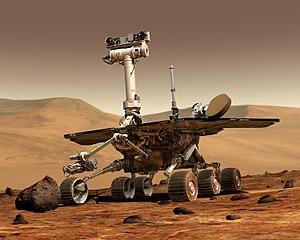
Vue d'artiste d'un Mars Exploration Rover (litt. «
La vision par ordinateur est une branche de l'intelligence artificielle dont le principal but est de permettre à une machine d'analyser, traiter et comprendre une ou plusieurs images prises par un système d'acquisition.
Un spectromètre est un appareil de mesure permettant de décomposer une quantité observée — un faisceau lumineux en spectroscopie, ou bien un mélange de molécules par exemple en spectrométrie de masse — en ses éléments simples qui constituent son spectre. En optique, il s'agit d'obtenir les longueurs d'onde spécifiques constituant le faisceau lumineux tandis que, pour un mélange chimique, il s'agira d'obtenir les masses spécifiques de chacune des molécules. Des spectromètres sont également utilisés en acoustique afin d'analyser la composition d'un signal sonore. De façon générale l'étude des spectres est appelée la spectrométrie.
Opportunity, alias MER-B, est la deuxième astromobile de la mission Mars Exploration Rover de l'agence spatiale américaine, la NASA, lancé vers la planète Mars en 2003. L'engin qui s'est posé sur Mars le 25 janvier 2004 dans la région équatoriale de Terra Meridiani avait pour but d'étudier la géologie de Mars et de déterminer en particulier le rôle joué par l'eau dans l'histoire de la planète. Sa mission qui devait durer 90 jours s'est achevée officiellement en février 2019. Cette durée de vie beaucoup plus longue que celle de son jumeau Spirit lui a permis de parcourir 45,16 km et de largement dépasser les objectifs scientifiques assignés.
Spirit, alias MER-A, est l'un des deux astromobiles de la mission Mars Exploration Rover de l'agence spatiale américaine, la NASA, lancé vers la planète Mars en 2003. L'engin qui s'est posé sur Mars le 4 janvier 2004 dans le cratère Goussev avait pour but d'étudier la géologie de Mars et de déterminer en particulier le rôle joué par l'eau dans l'histoire de la planète. Sa mission qui devait durer 90 jours s'est achevée officiellement en mars 2010. Cette durée de vie lui a permis de parcourir 7,73 km) et de largement dépasser les objectifs scientifiques assignés.